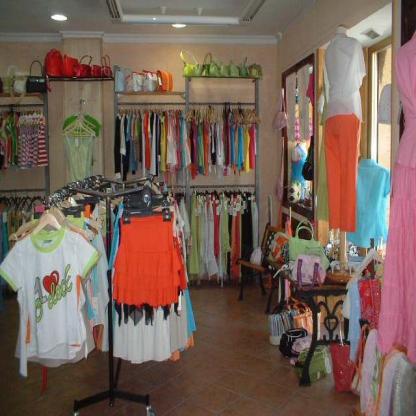
Scene: Indoor